Swami Keshwanand Satyarthi

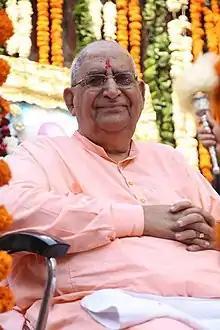

Shri Swami Keshwanand Satyarthi Ji Maharaj (5 September 1943 - 25 June 2020) was an Indian guru of Shri Nangli Sahib lineage. The spiritual institution Paramhans Satyarthi Mission was led and governed by him. In 1985, Shri Paramhans Swami Ramanand Satyarthi Ji Maharaj anointed him as his spiritual successor and the patron saint of the Paramhans Satyarthi Mission. Swami Keshwanand Satyarthi Ji Maharaj travelled around the world and preached about spirituality and enlightenment. Swami Ramanand Satyarthi Trust, Shri Satyarthi High School, Shri Satyarthi Sevadal and "Shri Satyarthi Sandesh Magazine" were also administered under his guidance.